Shinobi (2002 video game)

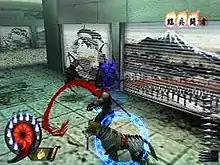
Hotsuma kills an enemy in the game's urban Japanese setting. The necessity of his sword to absorb the souls of his victims creates urgency in the gameplay.

"Shinobi" is a 3D action-adventure game viewed from a third-person perspective. The player guides protagonist Hotsuma through eight levels that each consist of two sections and a boss battle. Gameplay consists of quickly moving through levels and killing enemies. The game does not feature checkpoints, but allows the player to continue from the start of a boss battle if they die.